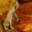
Label: frog